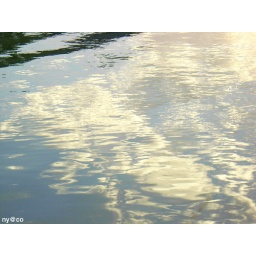
the sky in the water